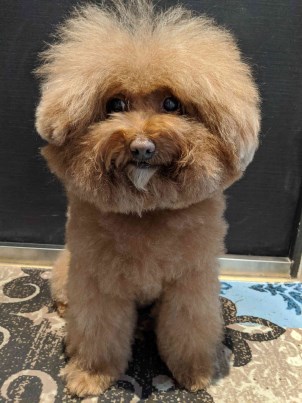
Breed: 7449-n000128-teddy